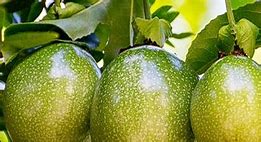
Label: Avocado